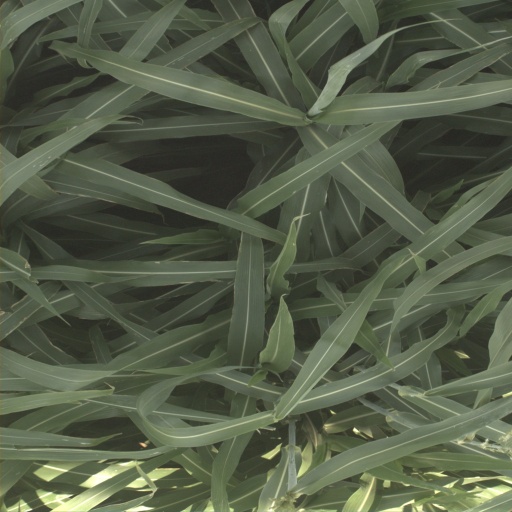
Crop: sorghum